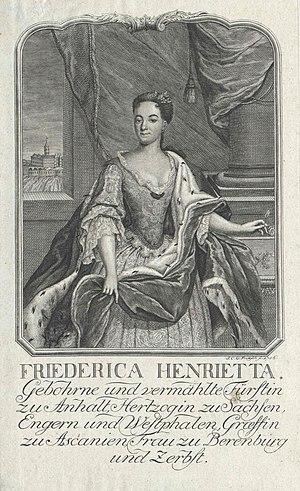
Léopold est prince d'Anhalt-Köthen de 1704 à sa mort.